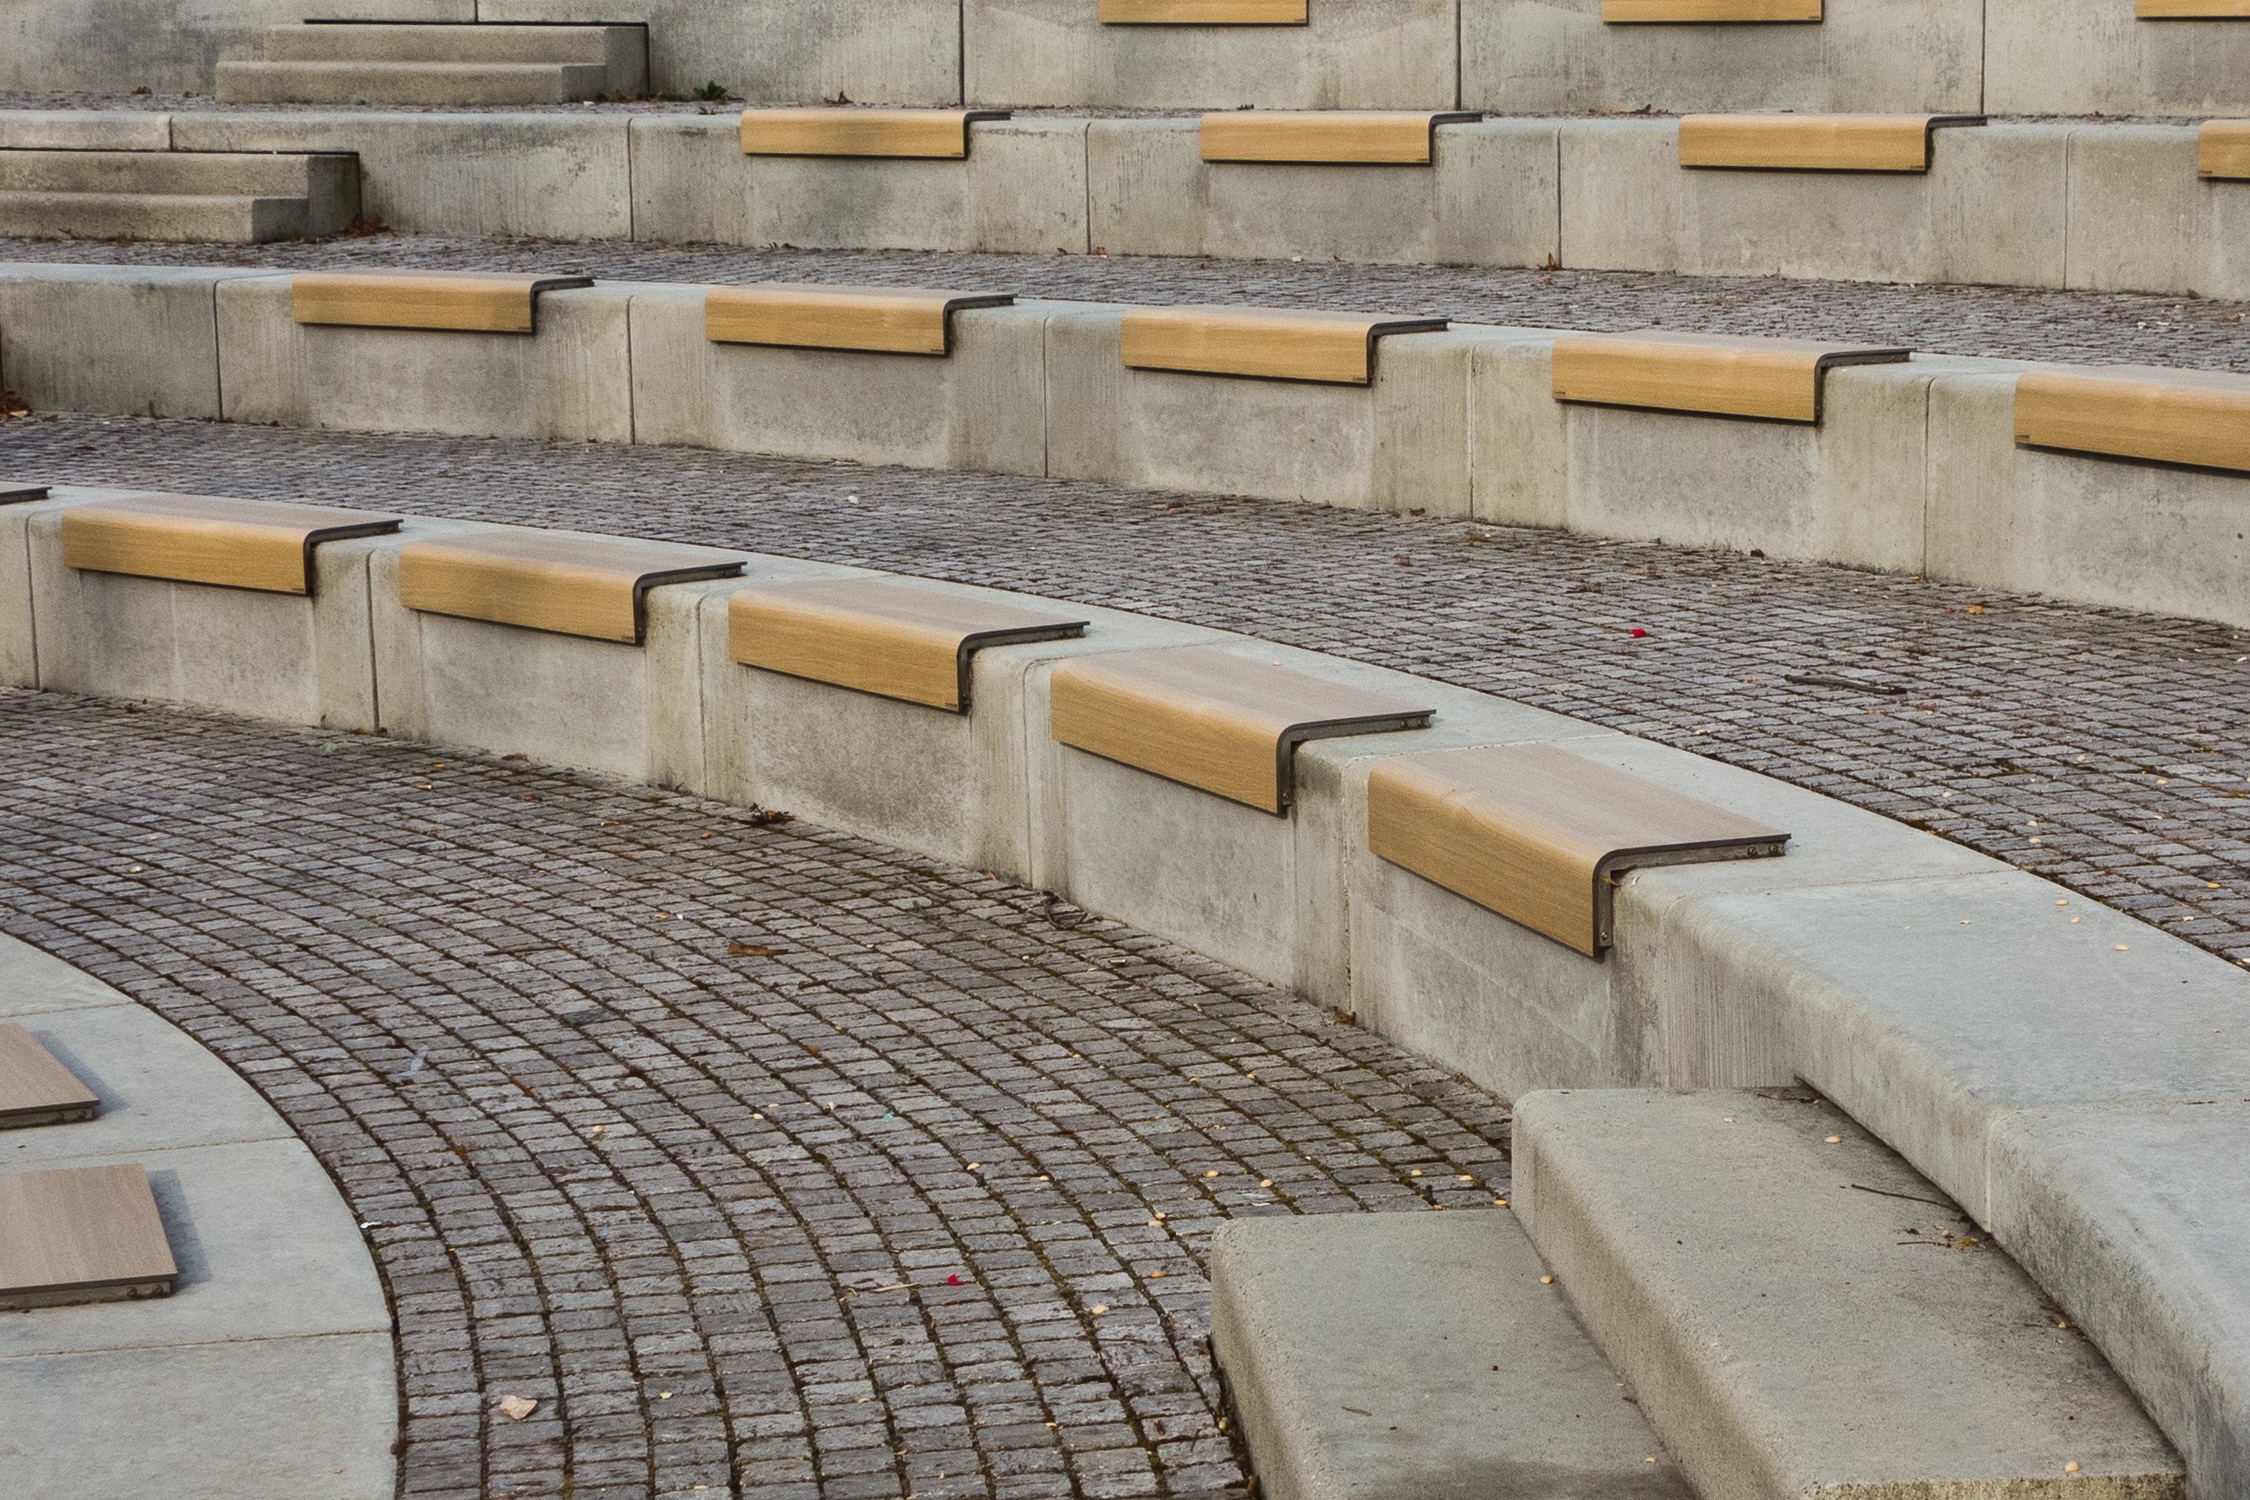
structure, wood, bench, floor, seat, wall, walkway, park, rest, brick, material, sit, bank, amphitheatre, theater, brickwork, flooring